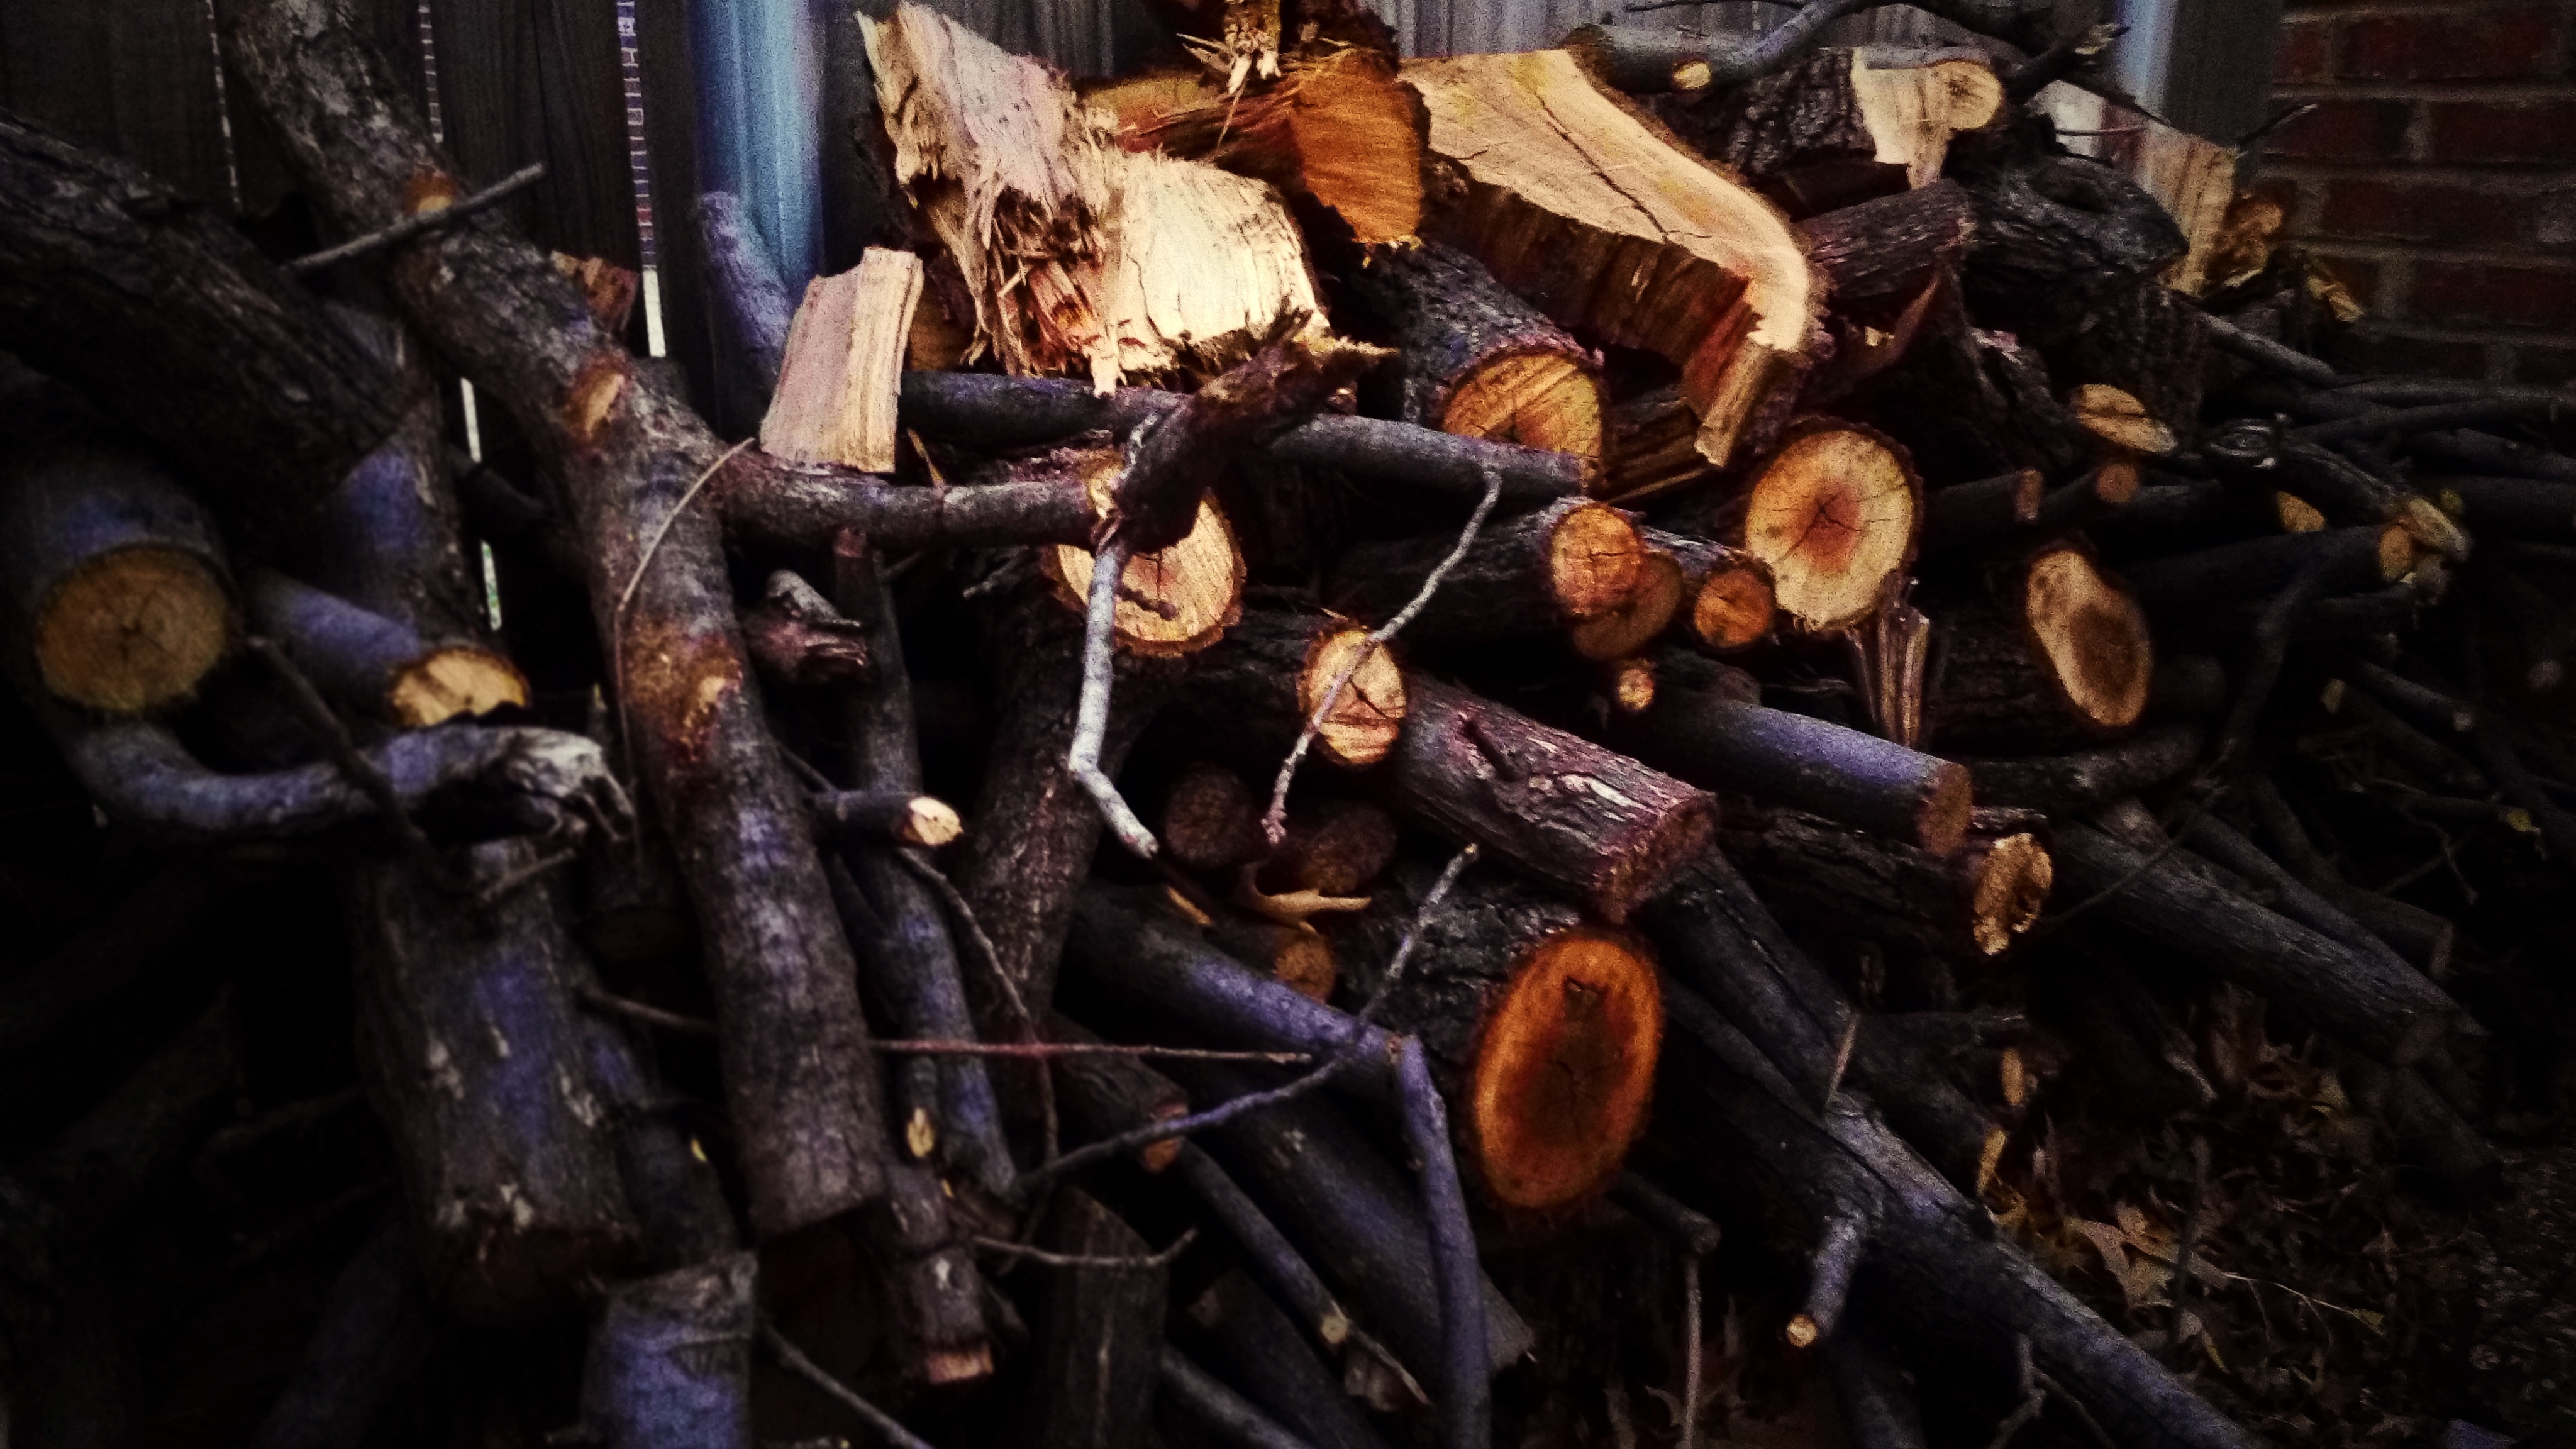
screenshot